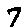
Label: 7